Thomas Humphrey (cricketer)

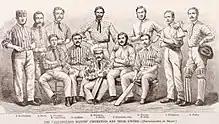
The England Cricket Team that toured North America 1868–9. Thomas Humphrey standing second from right

A right-hand batsman and a round arm right-armed slow bowler, he featured as an all-rounder for Surrey with four centuries and 116 wickets (though his batting was more significant than his bowling). He was a member of the Surrey side that was generally reckoned as Champion County for 1864. His best season with the bat was 1865, when he reached one thousand runs for the only time: 1223 at 29.82.